Palm Island mystery disease

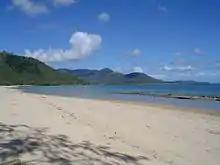
View of Palm Island from Wallaby Point

The Palm Island mystery disease, also known as hepatoenteritis and hepato-enteritis, was an outbreak of a hepatitis-like illness on Great Palm Island, Queensland, reported in 1979. Associated in many cases with dehydration and bloody diarrhoea, 148 people (138 children and 10 adults) of Aboriginal and Torres Strait Islander descent were affected.